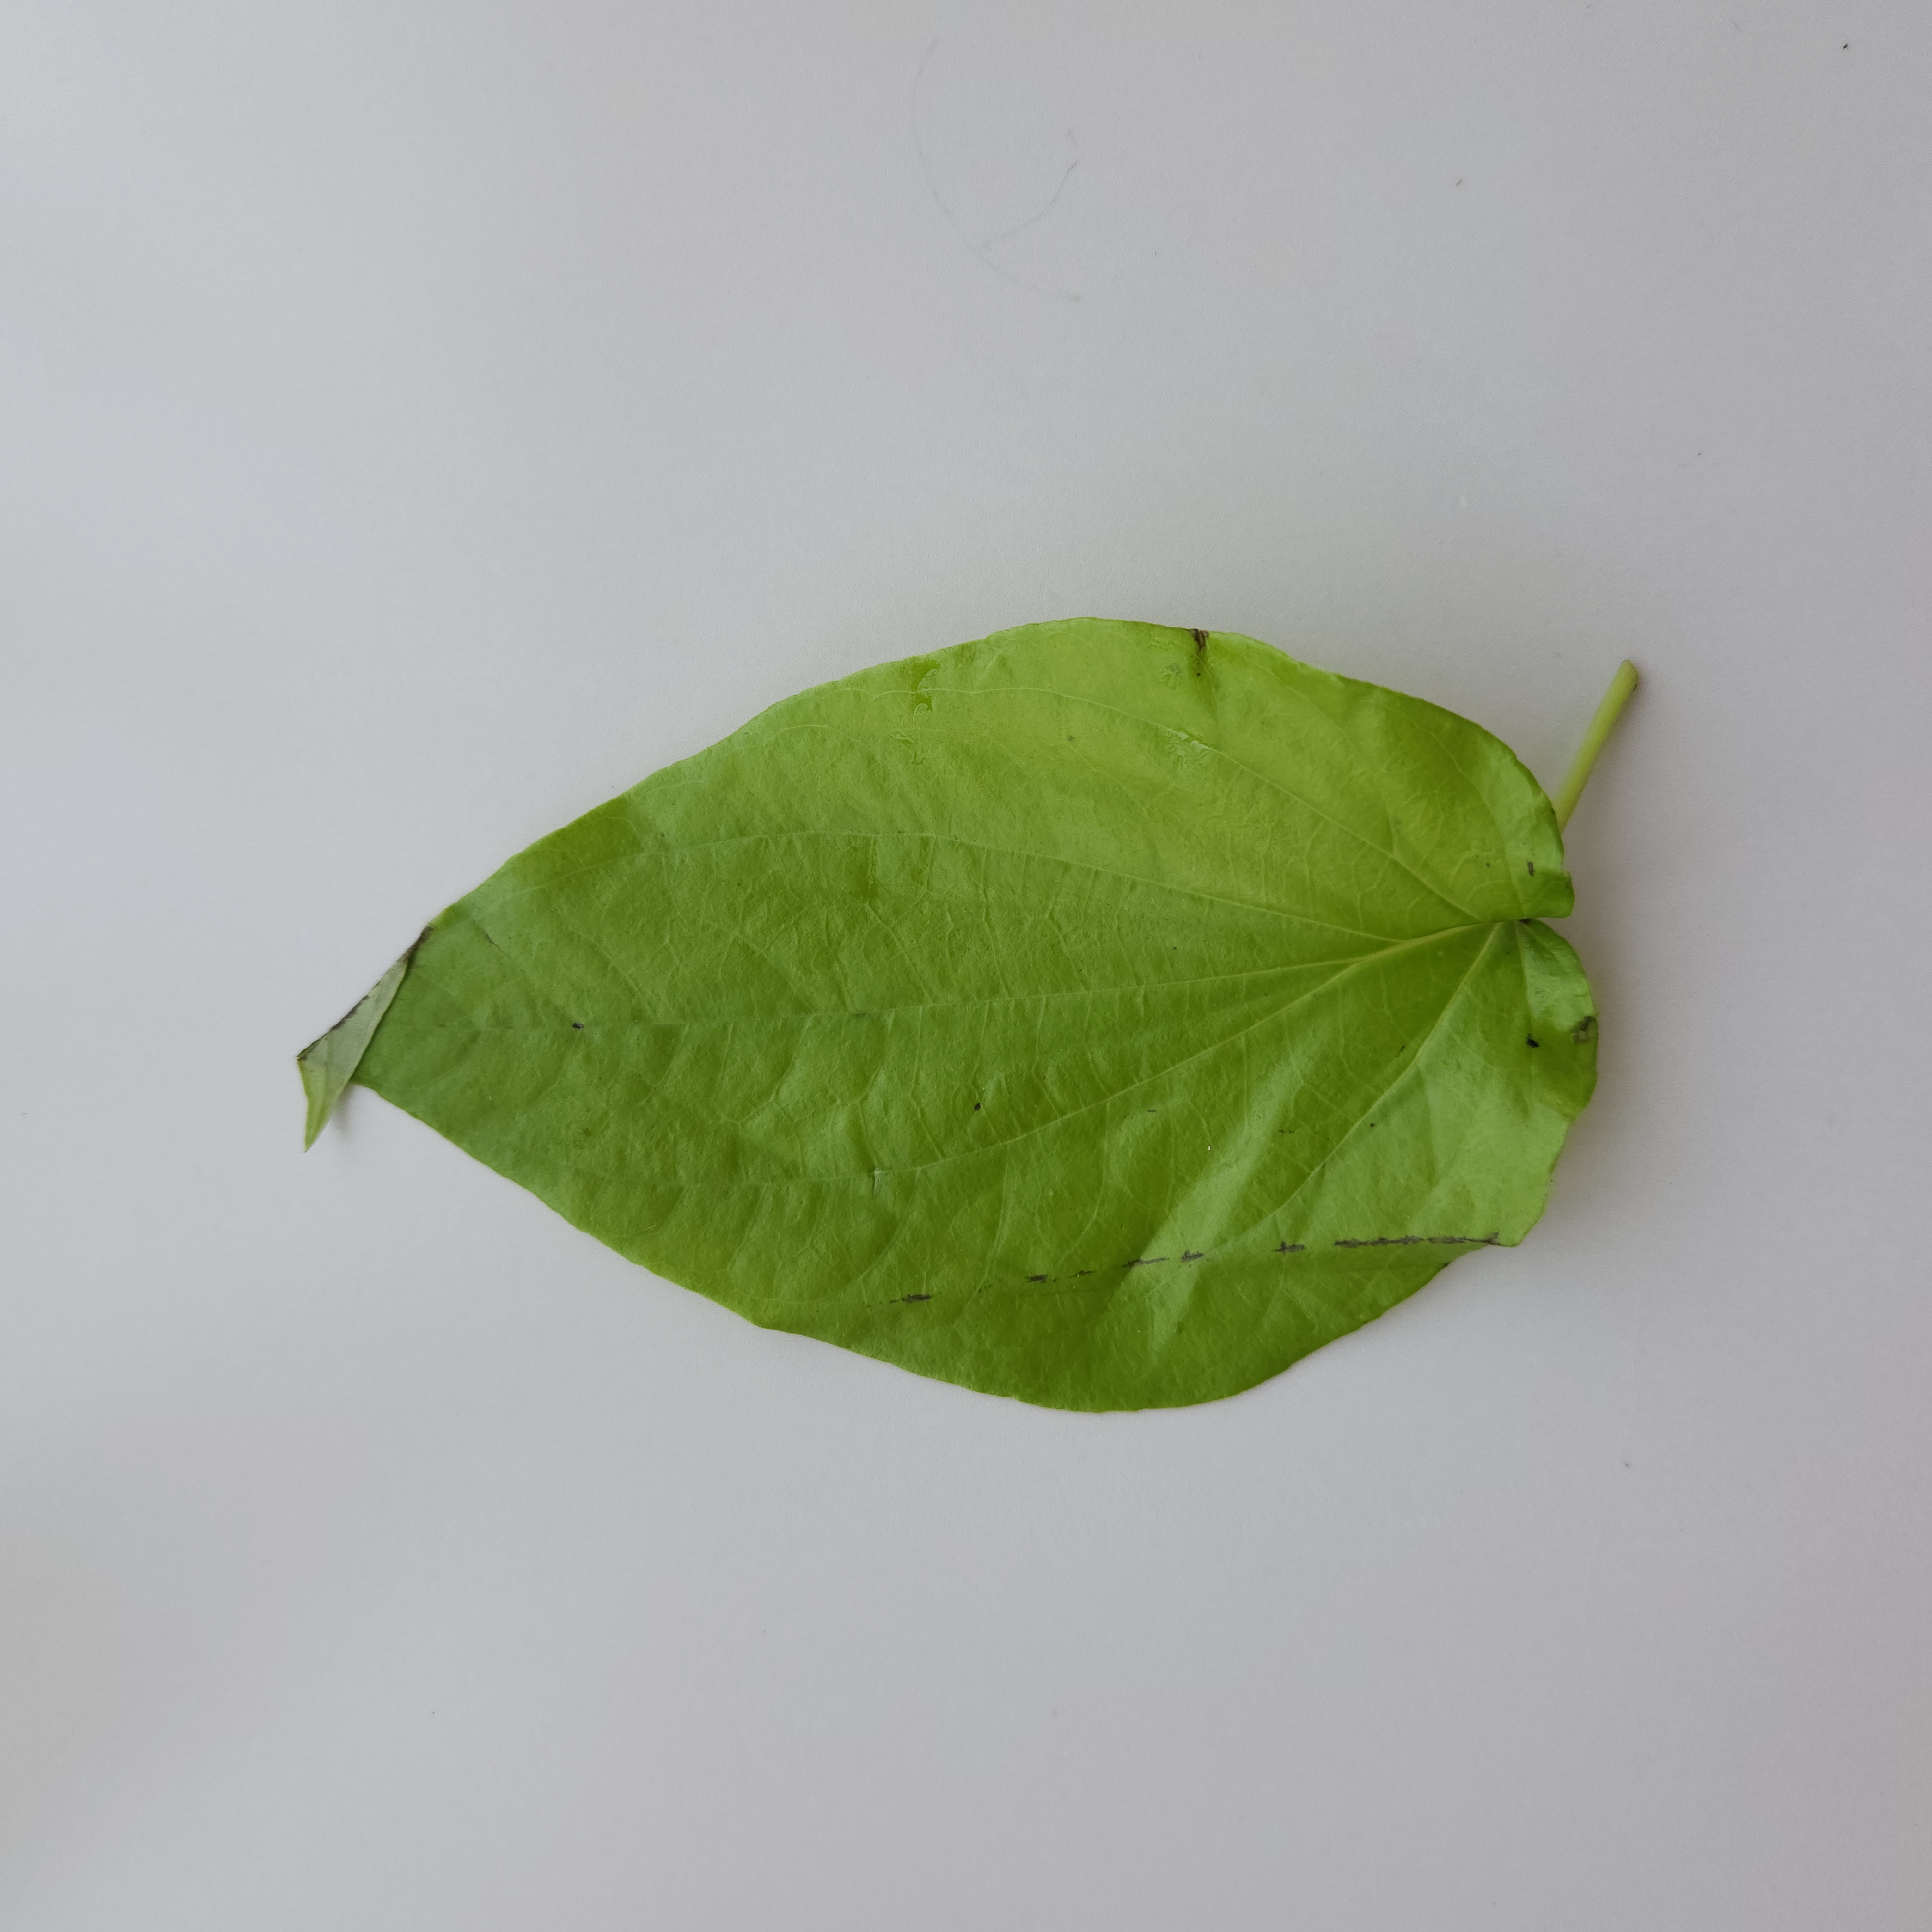
Label: Healthy